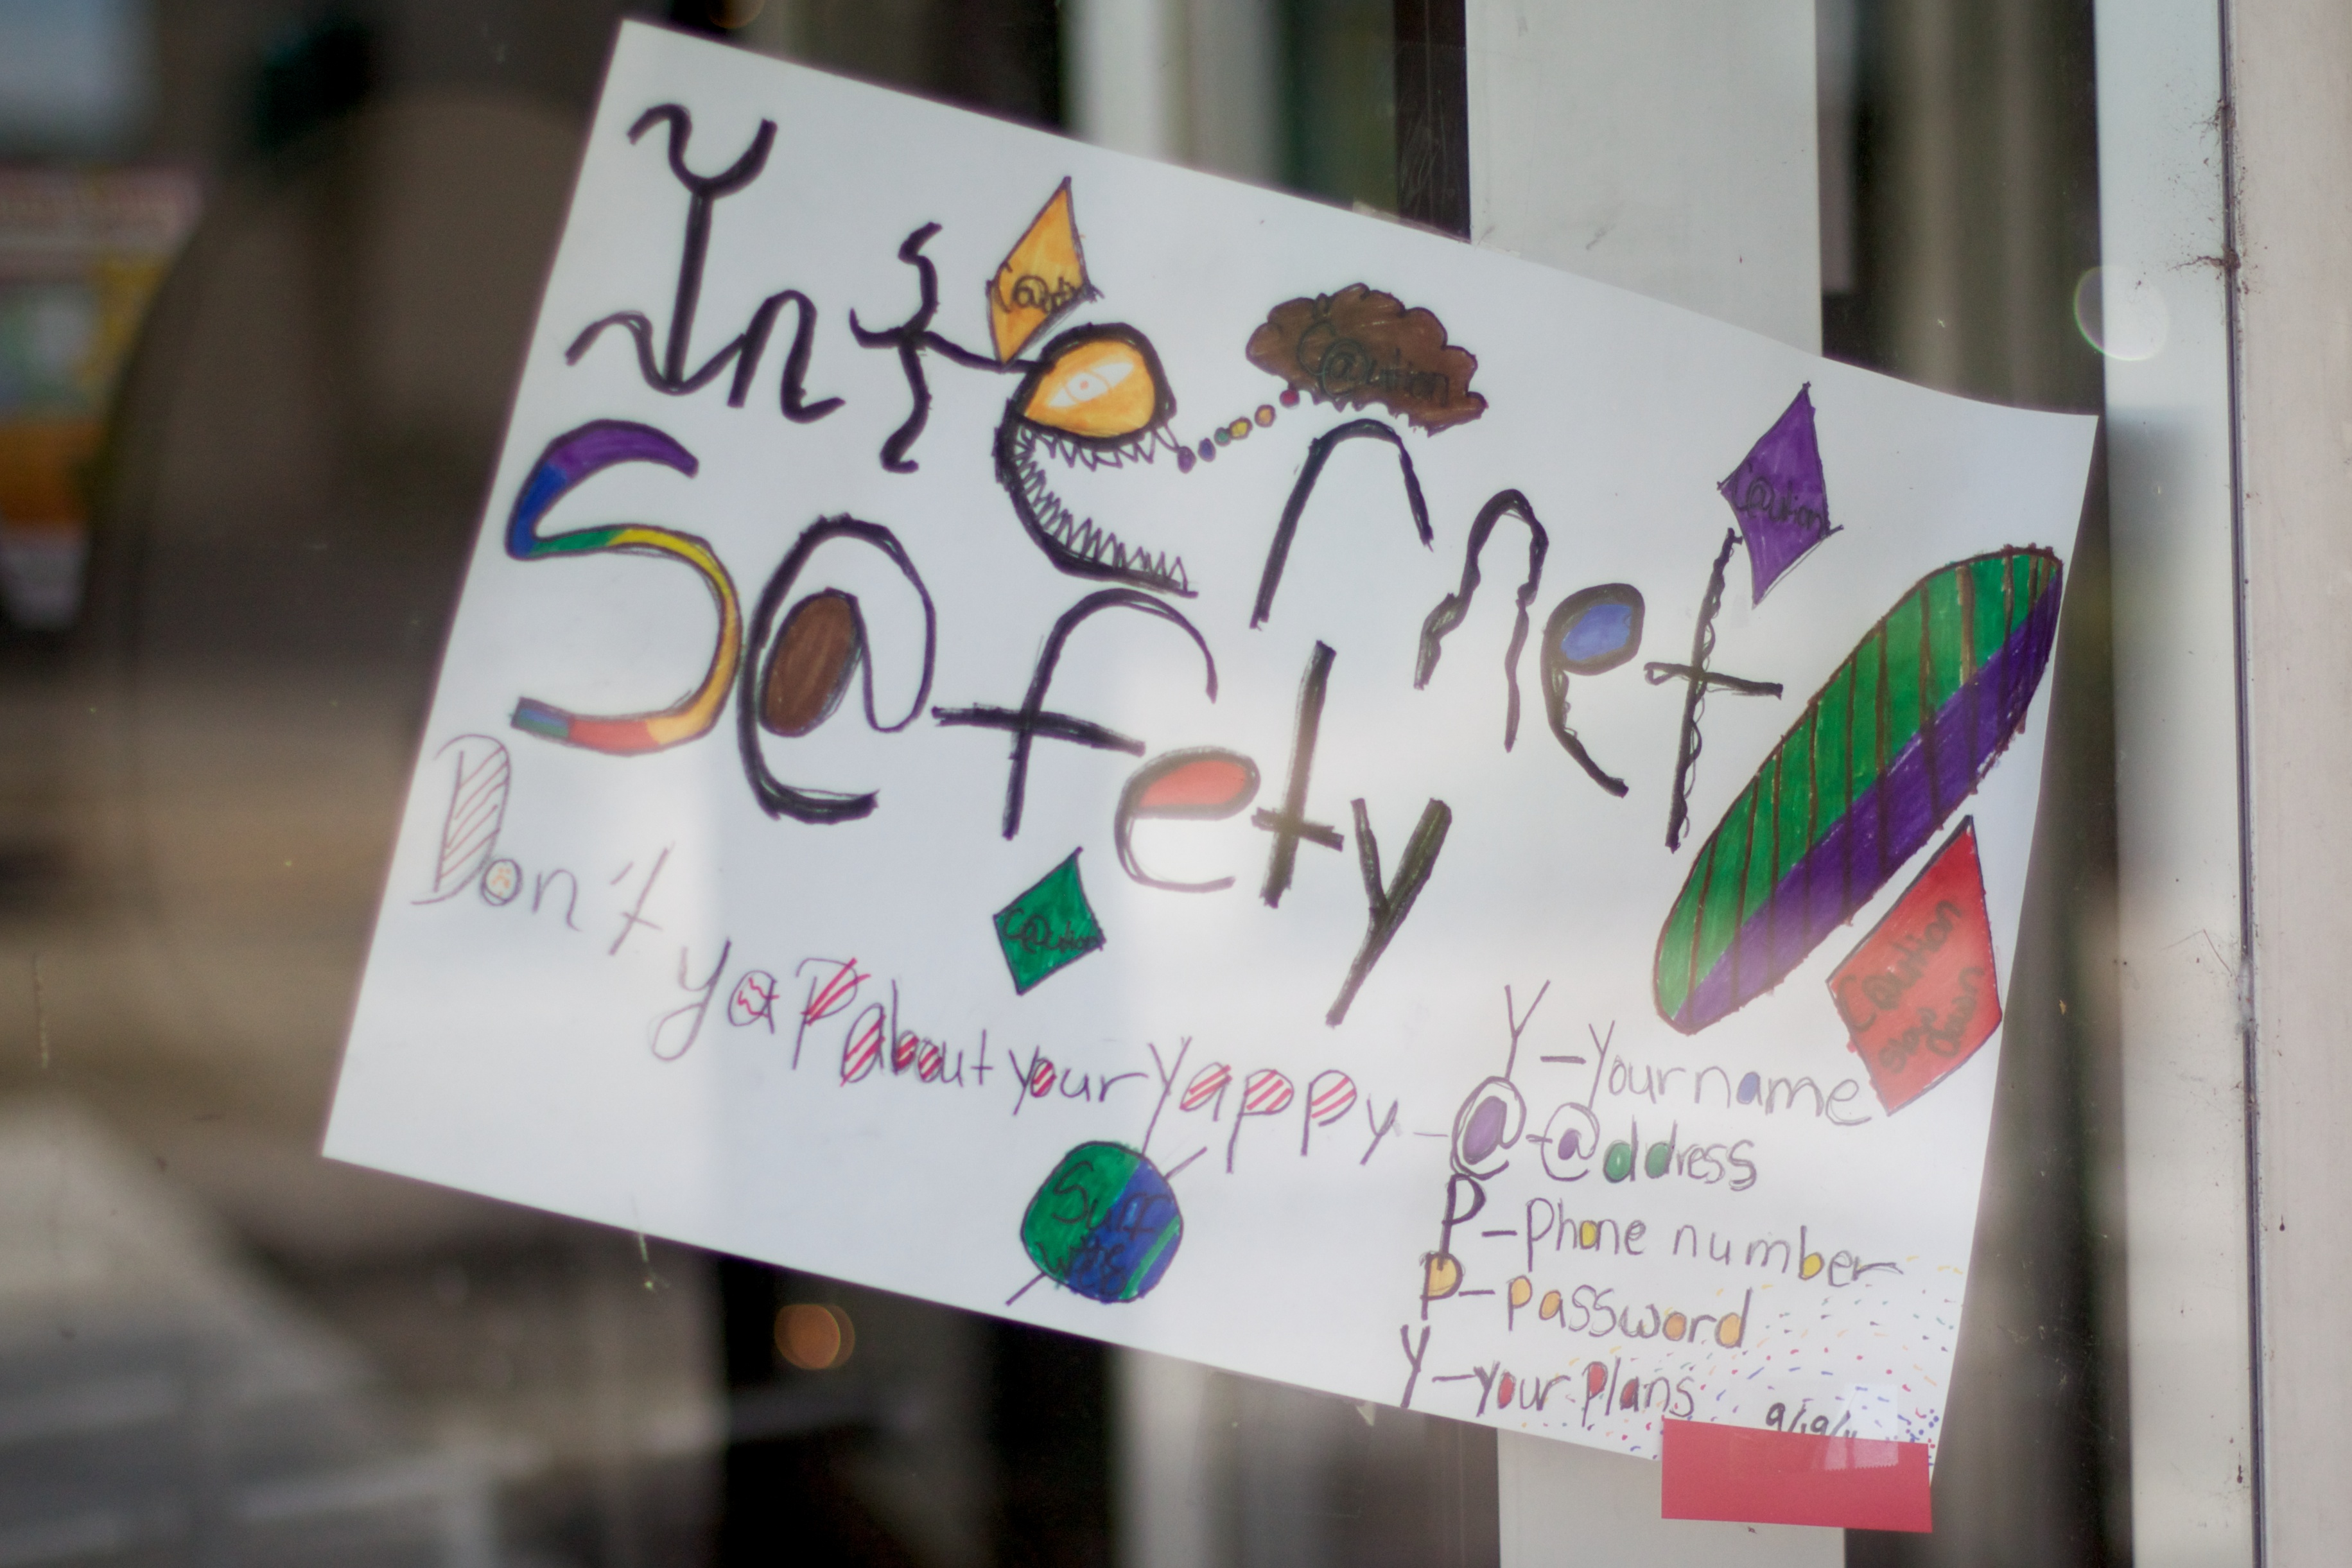
advertising, color, banner, art, design, day, odyssey